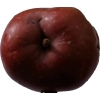
Label: Apple 18